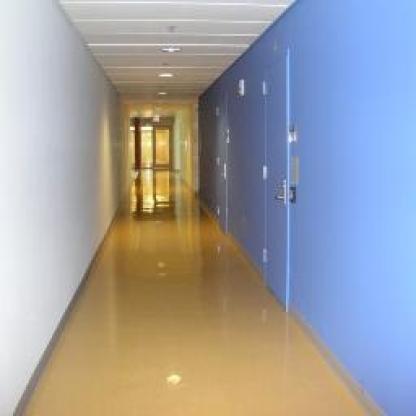
Scene: Indoor